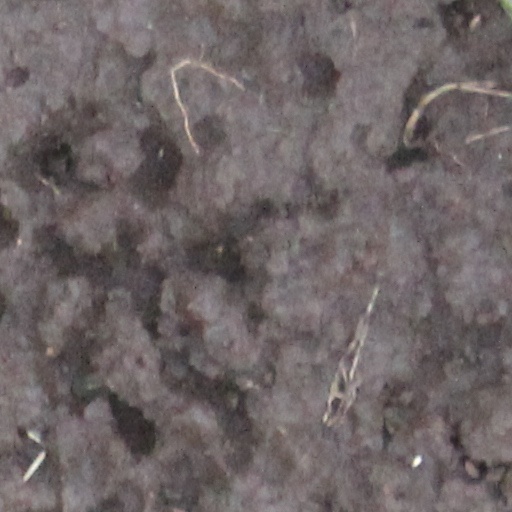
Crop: wheat